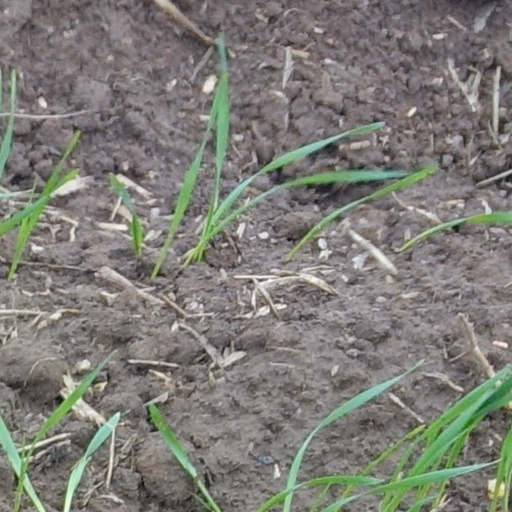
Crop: wheat